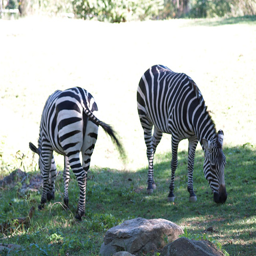
A couple of zebra grazing on a green field.
Some zebras are hanging on in the grassy area.
Two zebras, one turned around,  eating grass in the shade.
two zebra grazing in the grass next to some rocks
Two zebras in their own world searching for a bite to eat.